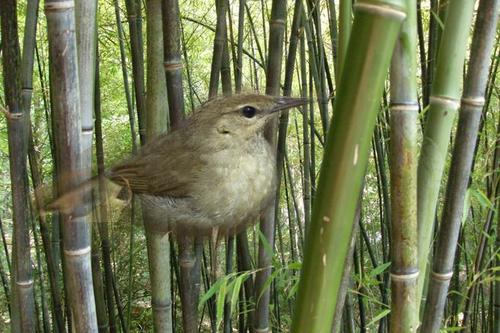
Bird species: Swainson_Warbler
Bird type: landbird
Background: land